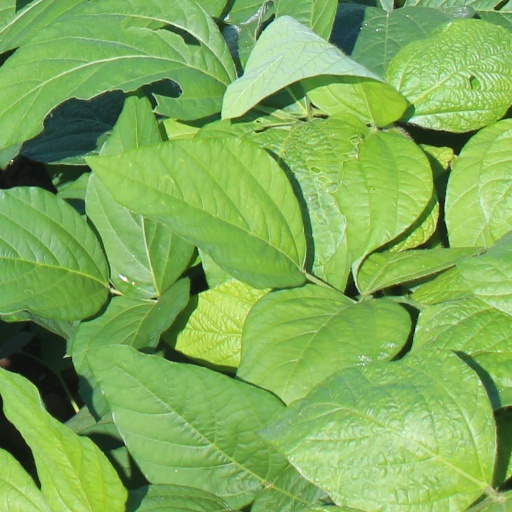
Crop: soybean